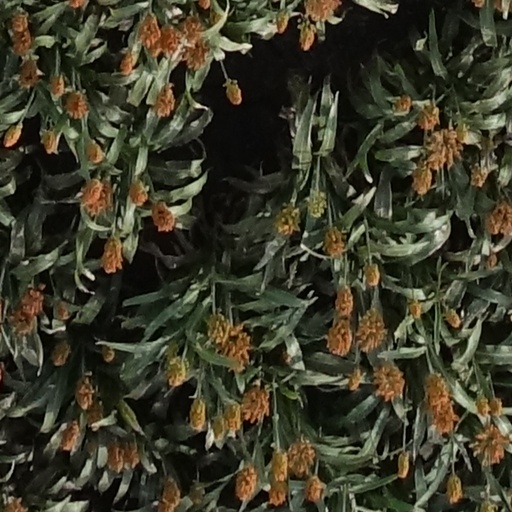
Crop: sorghum